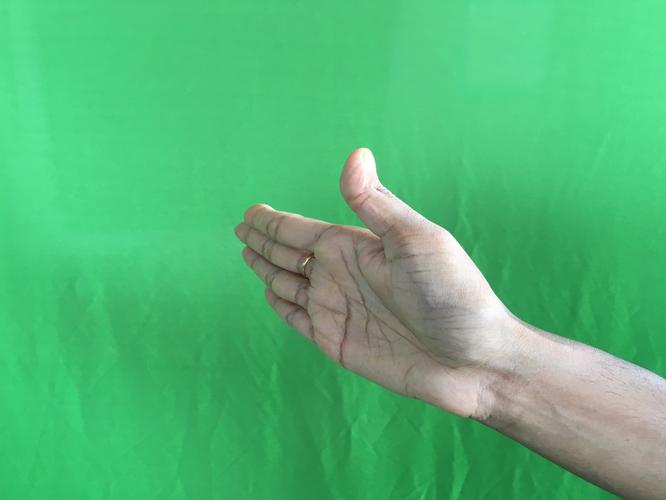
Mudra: Ardhachandran
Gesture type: single_hand